Resort Shirakami

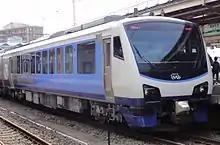
The HB-E300 series "Aoike" set in June 2011

This is a four-car hybrid DMU set, which replaced the original KiHa 48 "Aoike" set and entered service from 4 December 2010.